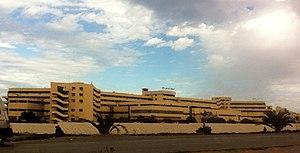
Photo du CHU Sahloul de Sousse, Tunisie
L'hôpital Sahloul de Sousse est un établissement de santé publique et un centre hospitalo-universitaire tunisien situé à Sousse.